Legacy of Maximilian I, Holy Roman Emperor

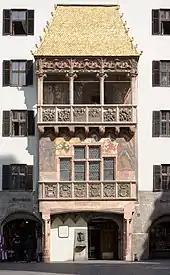
Innsbruck's Golden Roof

In the fields of history and historiography, Trithemius was also a notable forger and inventive historian who helped to connect Maximilian to Trojan heroes, the Merovingians and the Carolingians. The project had contributions from Maximilian's other court historiographers and genealogists such as Ladislaus Suntheim, Johann Stabius, Johannes Cuspinian and Jakob Mennel. While his colleagues like Jakob Mennel and Ladislaus Suntheim often inserted invented ancient ancestors for the missing links, Trithemius invented entire sources, such as Hunibald (supposedly a Scythian historian), Meginfrid and Wastald. The historiographer wrote the work "Historia Friderici III et Maximiliani I" (which would be dedicated to Charles V). The first history of Germany based on original sources (patronized by Maximilian and cultivated by Peutinger, Aventin, Pirchkheimer, Stabius, Cuspianian and Celtis) was the "Epitome Rerum Germanicarum" written by Jakob Wimpheling, in which it was argued that the Germans possessed their own flourishing culture.